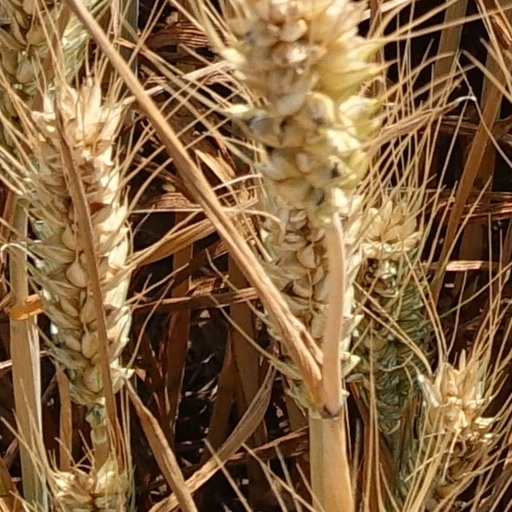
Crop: wheat